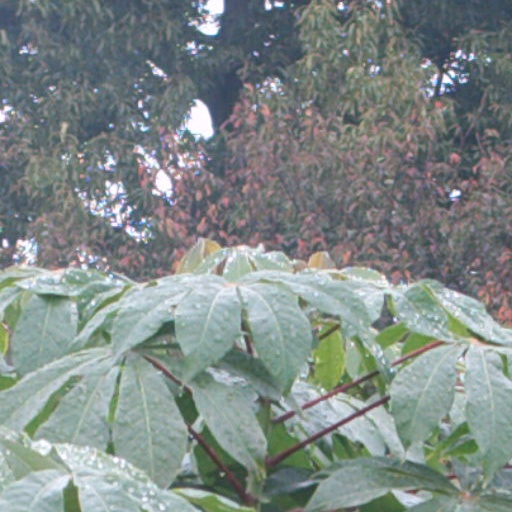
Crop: cassava